Moycarky (townland)

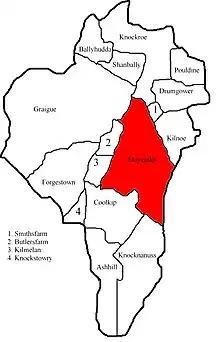
Location of the townland within the civil parish

Moycarky is a townland in the civil parish of the same name and in the ecclesiastical parish of Moycarkey, Littleton, Two-Mile-Borris, in County Tipperary, Ireland.